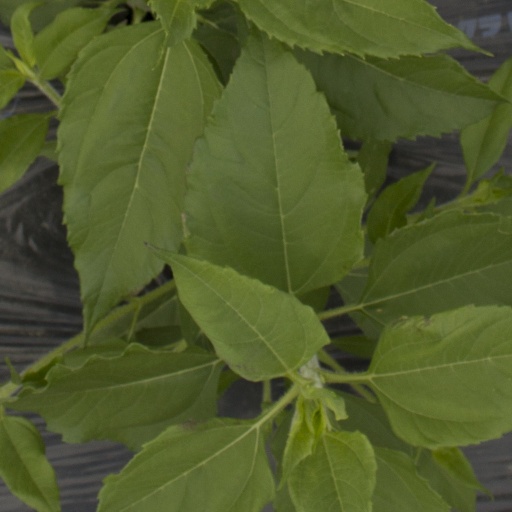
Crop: Jerusalem artichoke